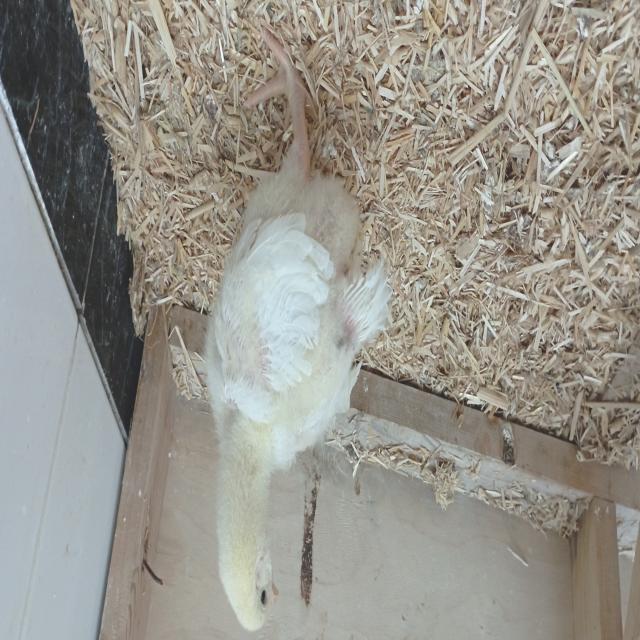
Weight: 335 g